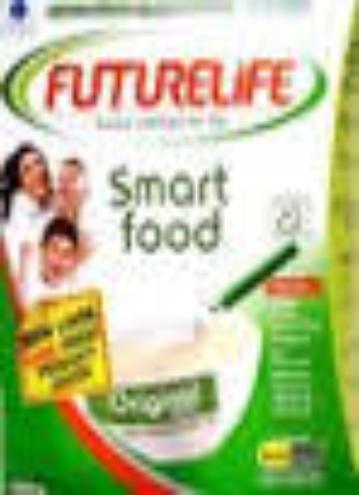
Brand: Futurelife SmartFood
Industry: Food